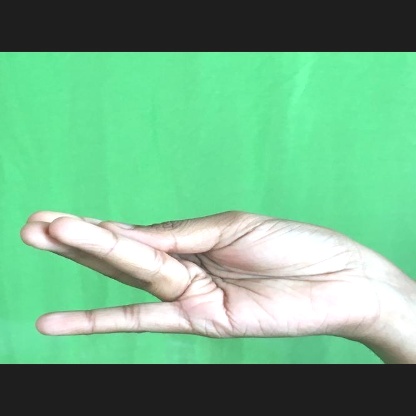
Mudra: Chaturam